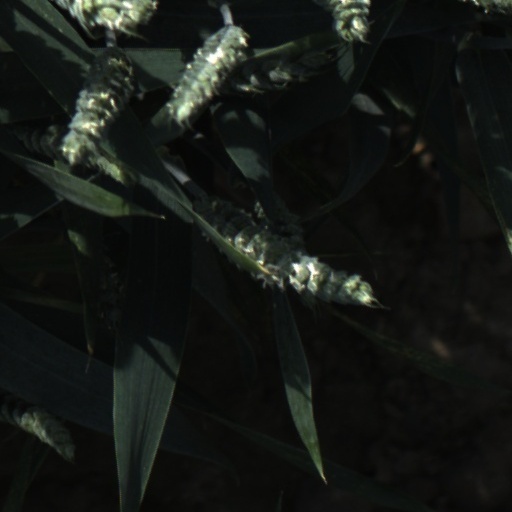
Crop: wheat